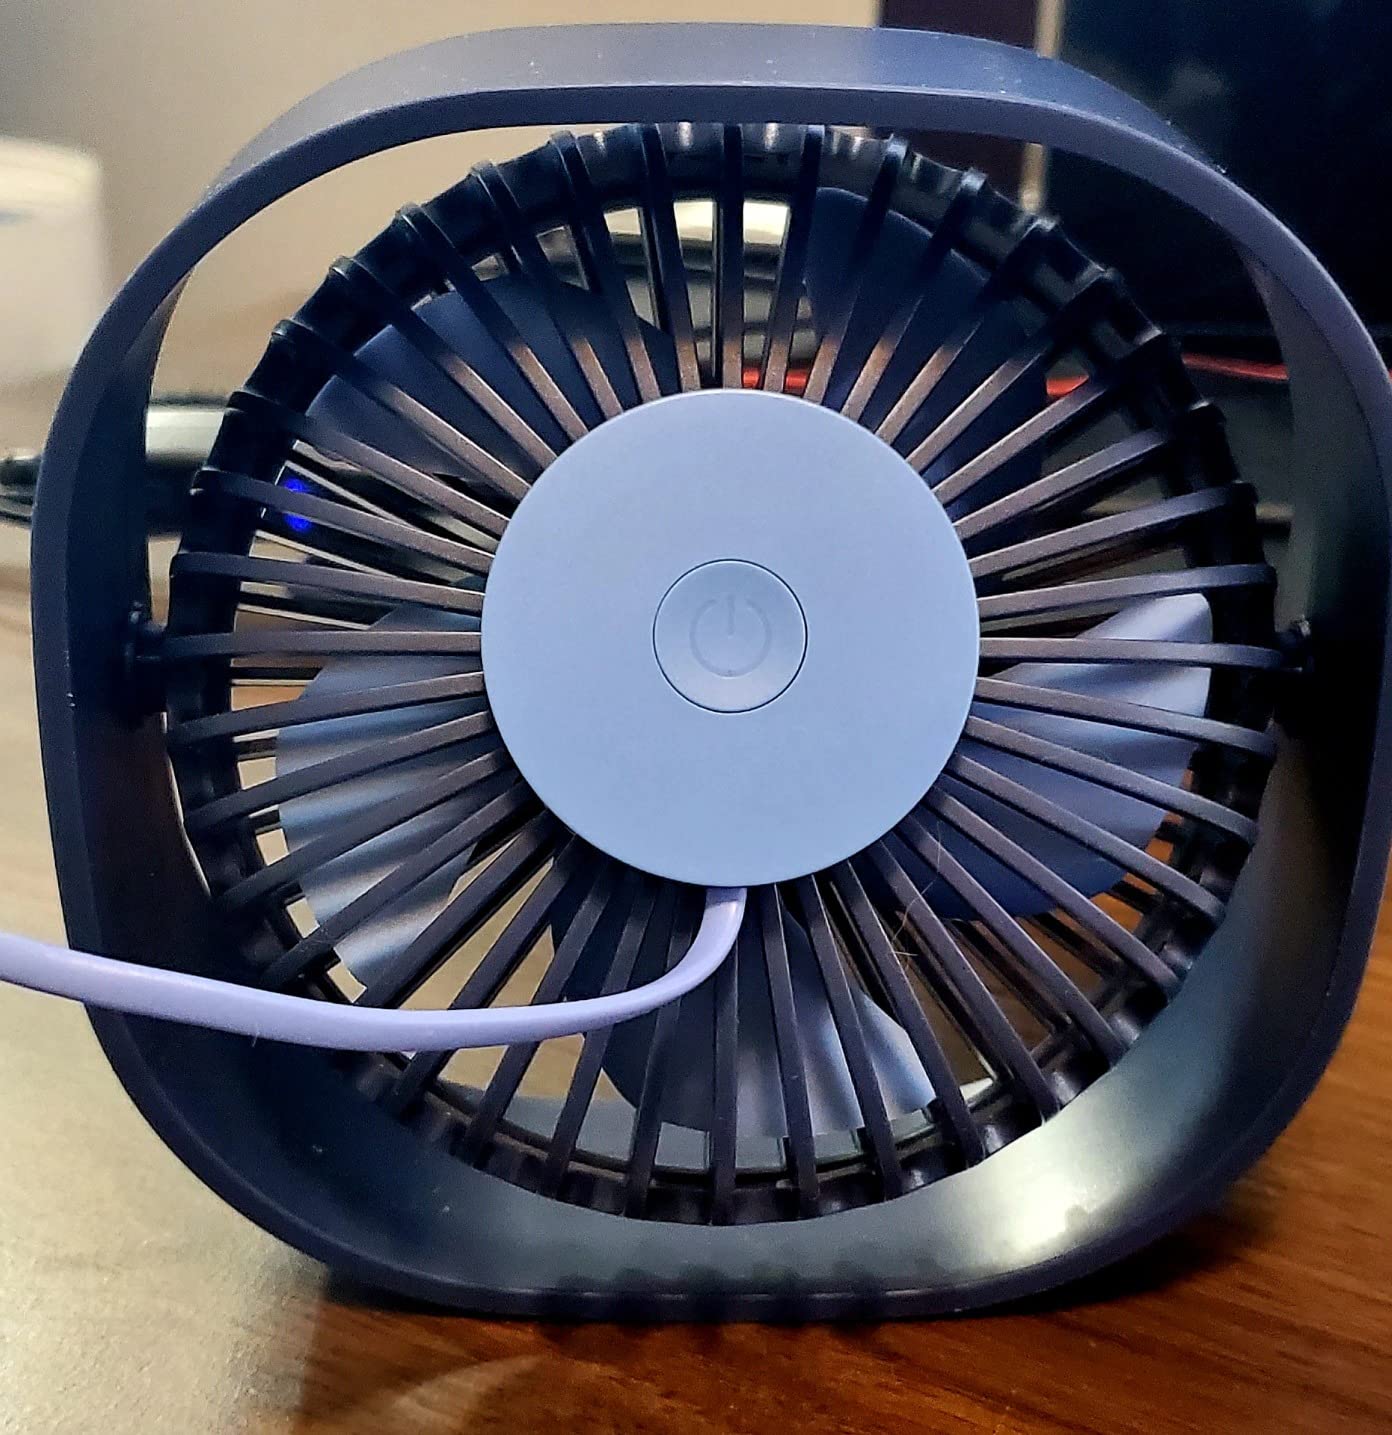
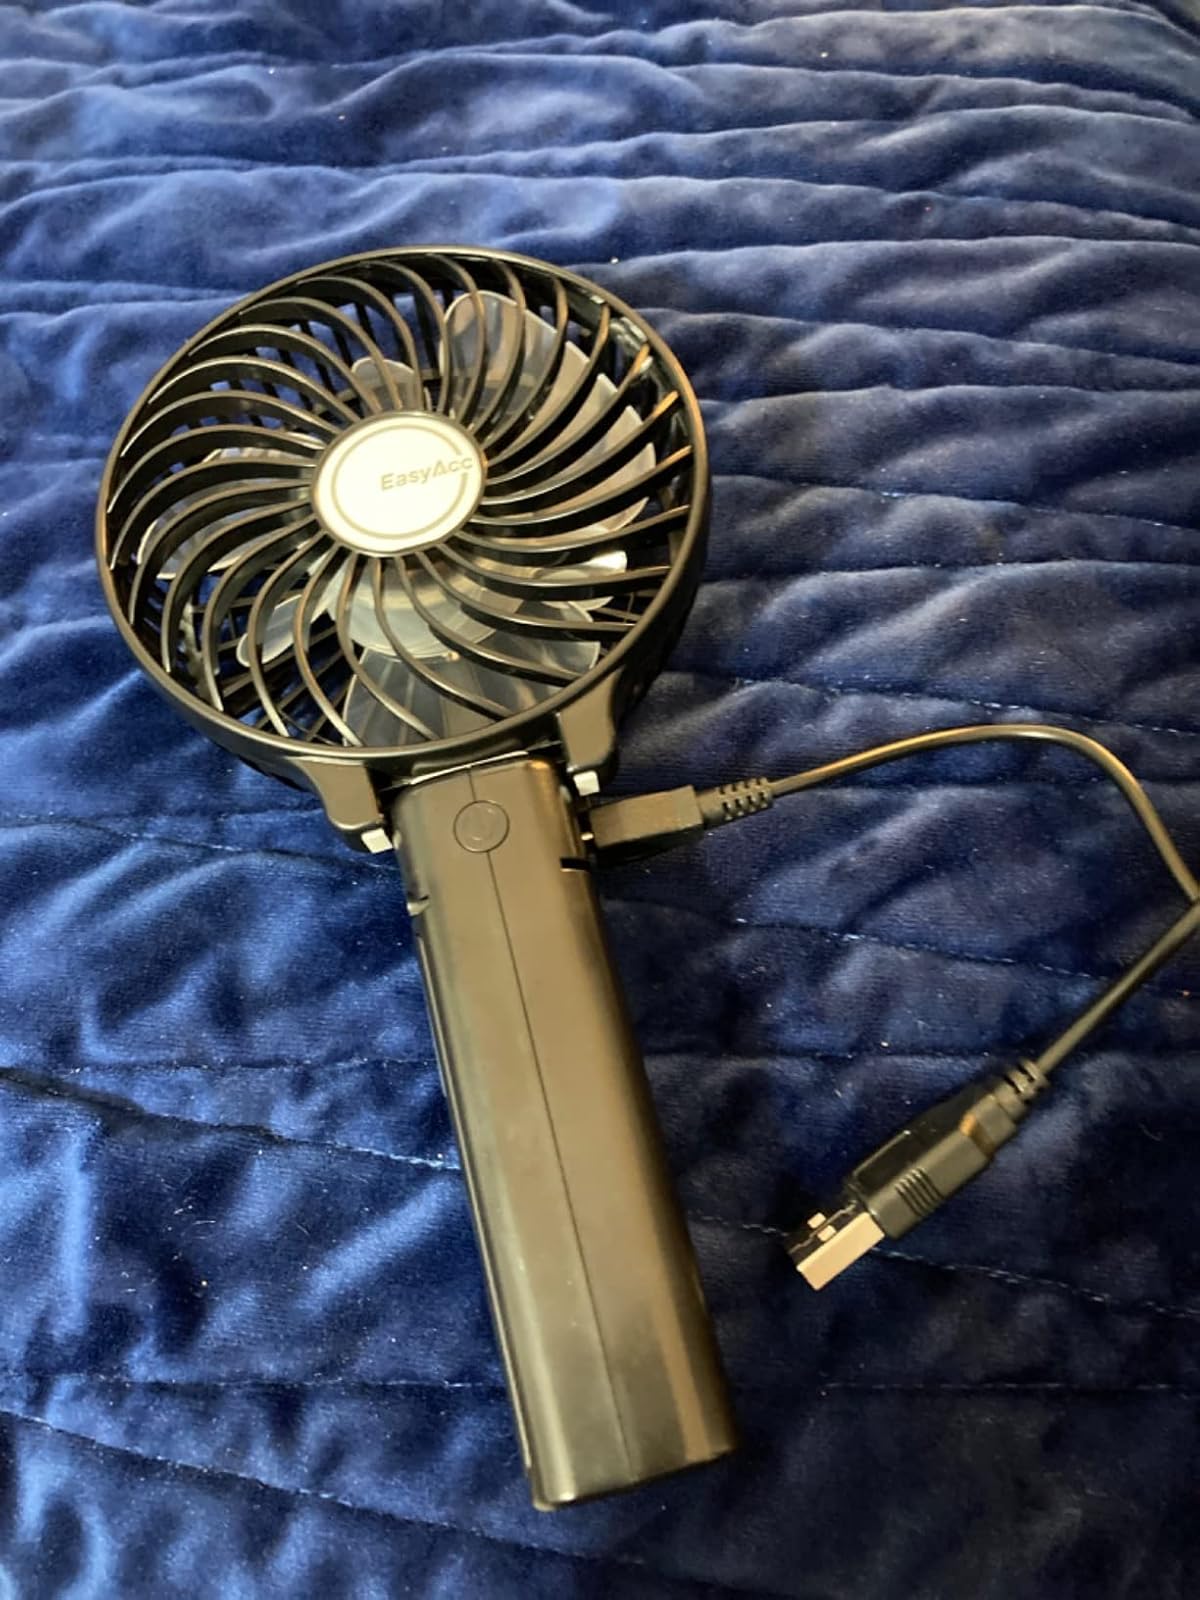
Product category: fan
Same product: no